Dial a Prayer

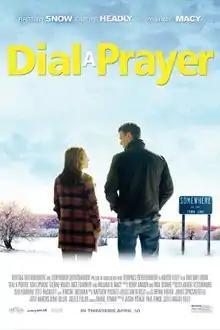

Dial a Prayer is a 2015 American comedy-drama film written and directed by Maggie Kiley starring Brittany Snow, Glenne Headly and William H. Macy.